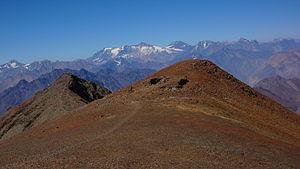
Le cerro El Plomo est une montagne du Chili située dans les Andes, non loin de Santiago du Chili.